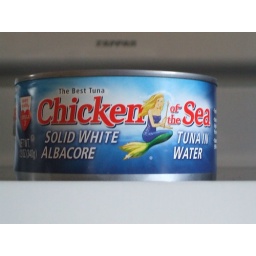
Solid white in water - Chicken of the sea